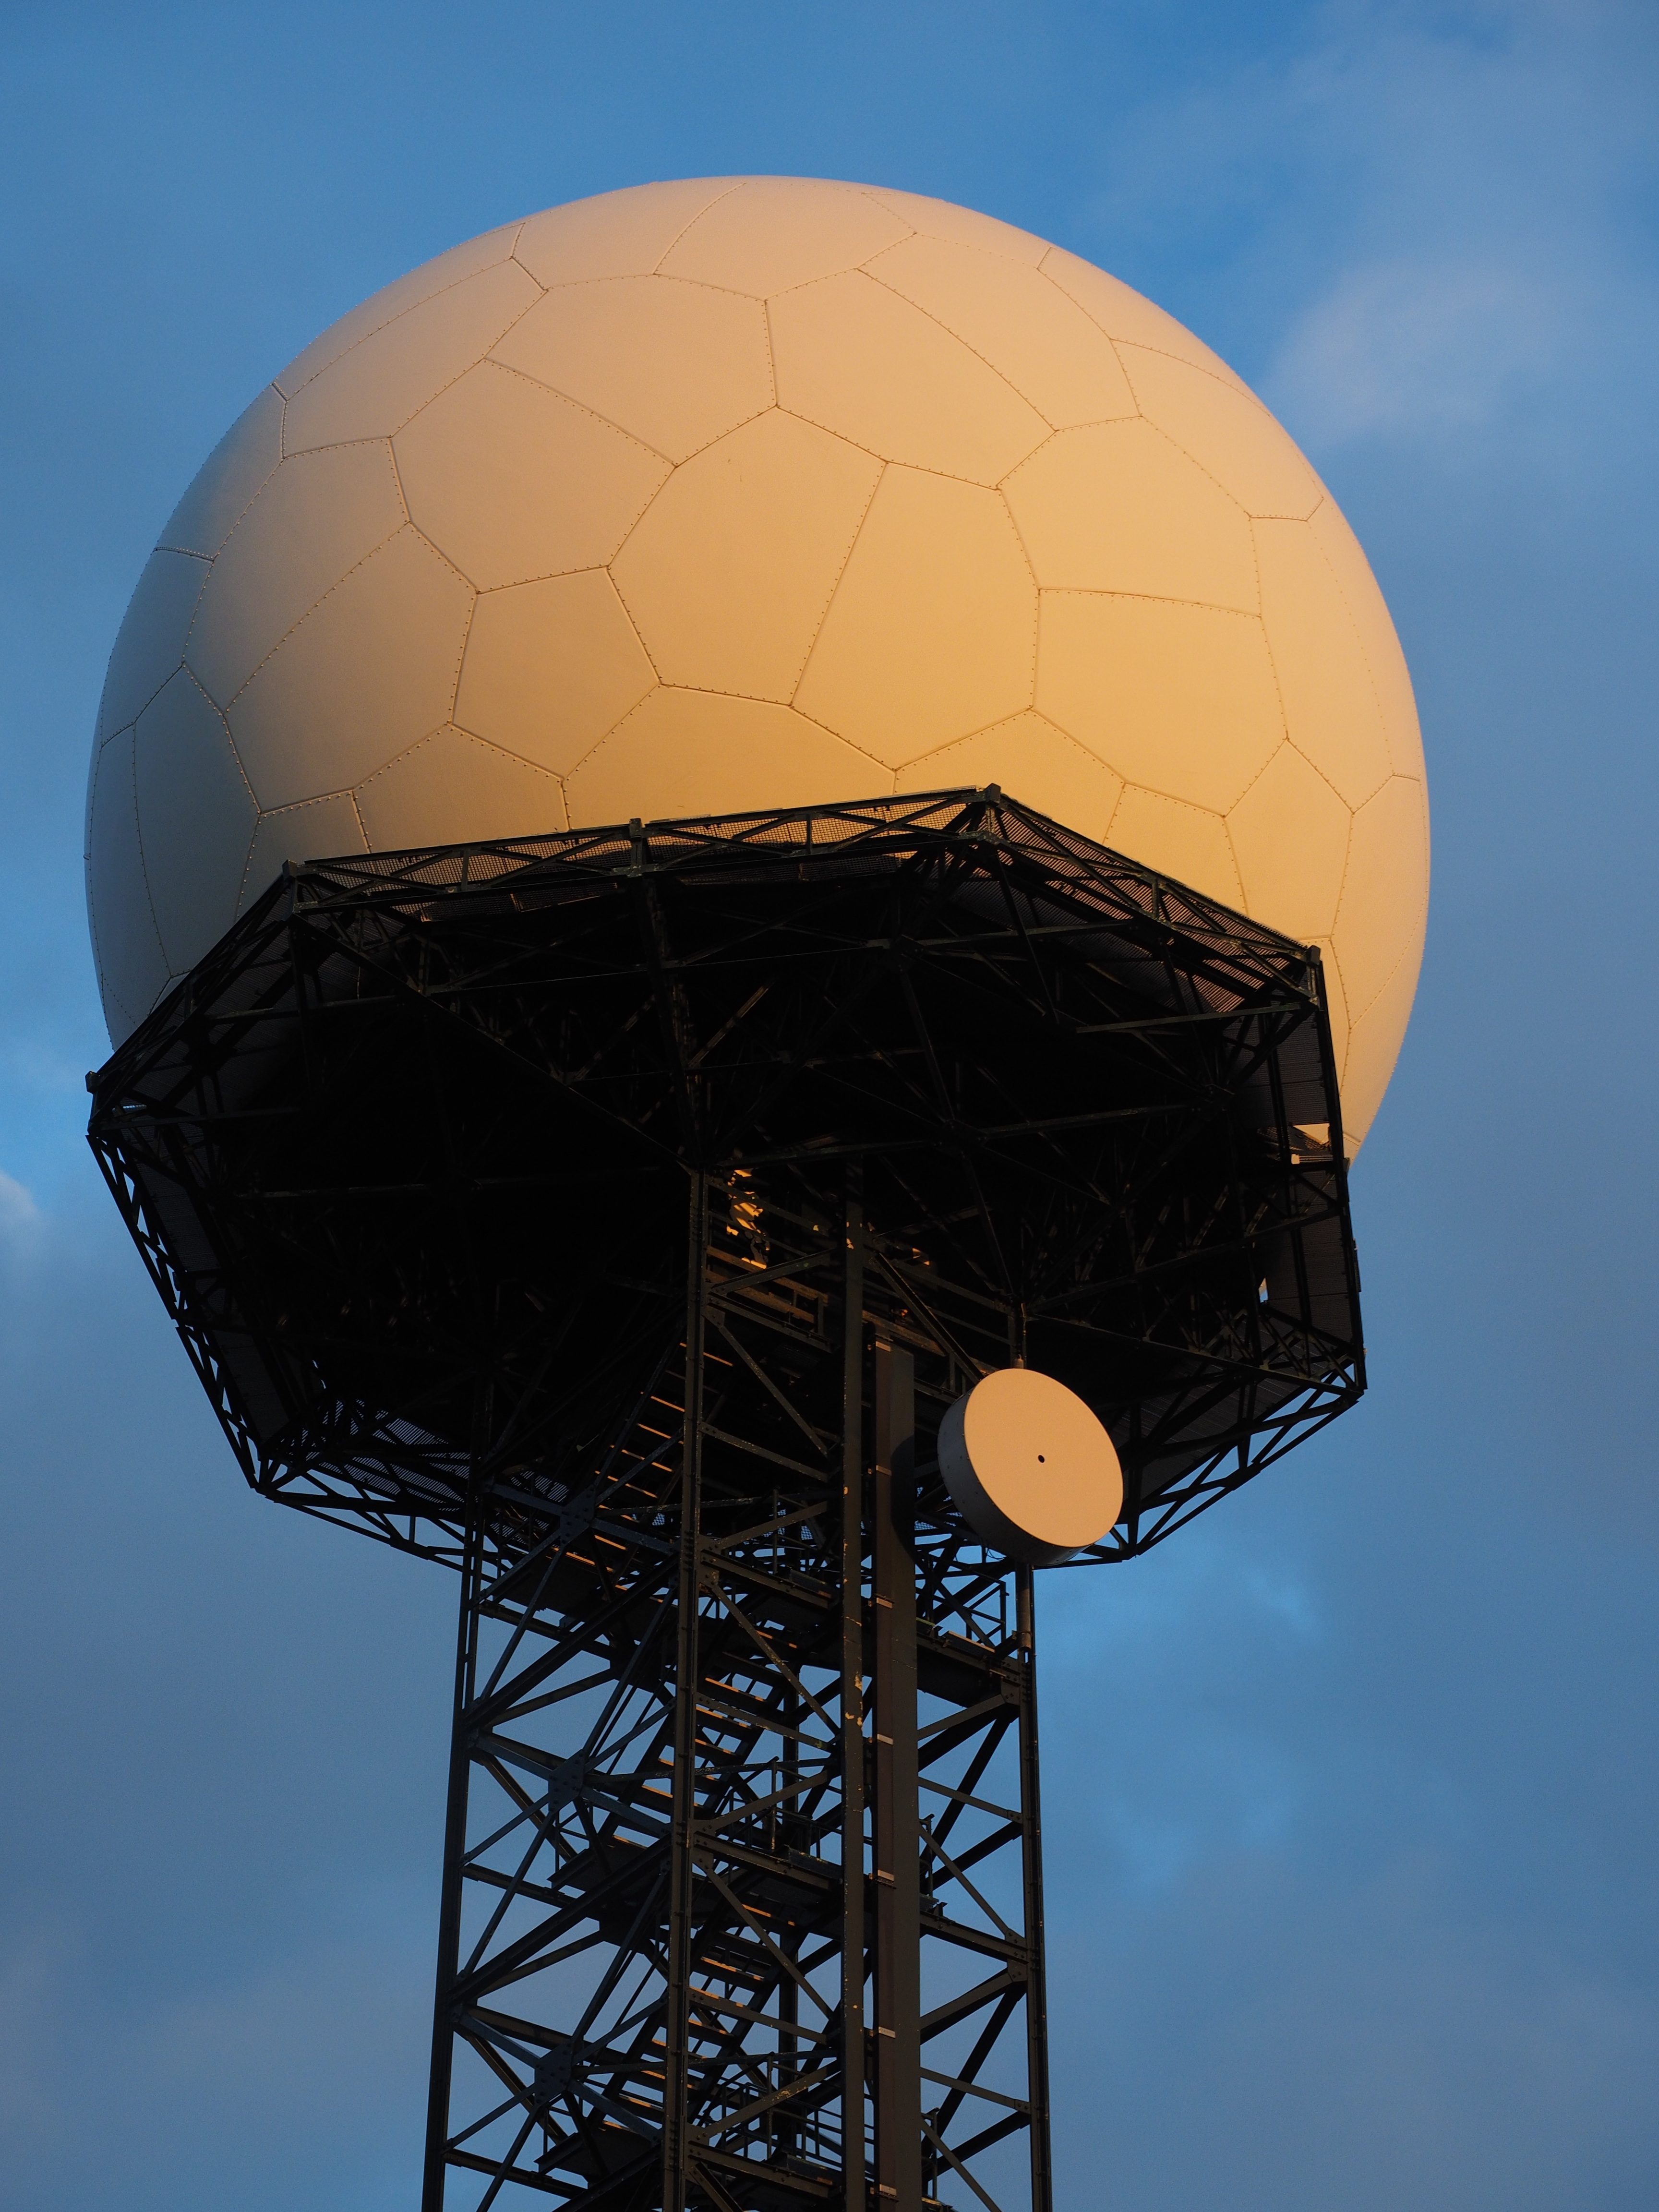
light, sky, white, reflection, communication, signal, blue, lighting, ball, mallorca, navigation, radar, dome, transmission, air traffic, spherical, transmitter, balloon like, puig de randa, radar equipment, atmosphere of earth, randa